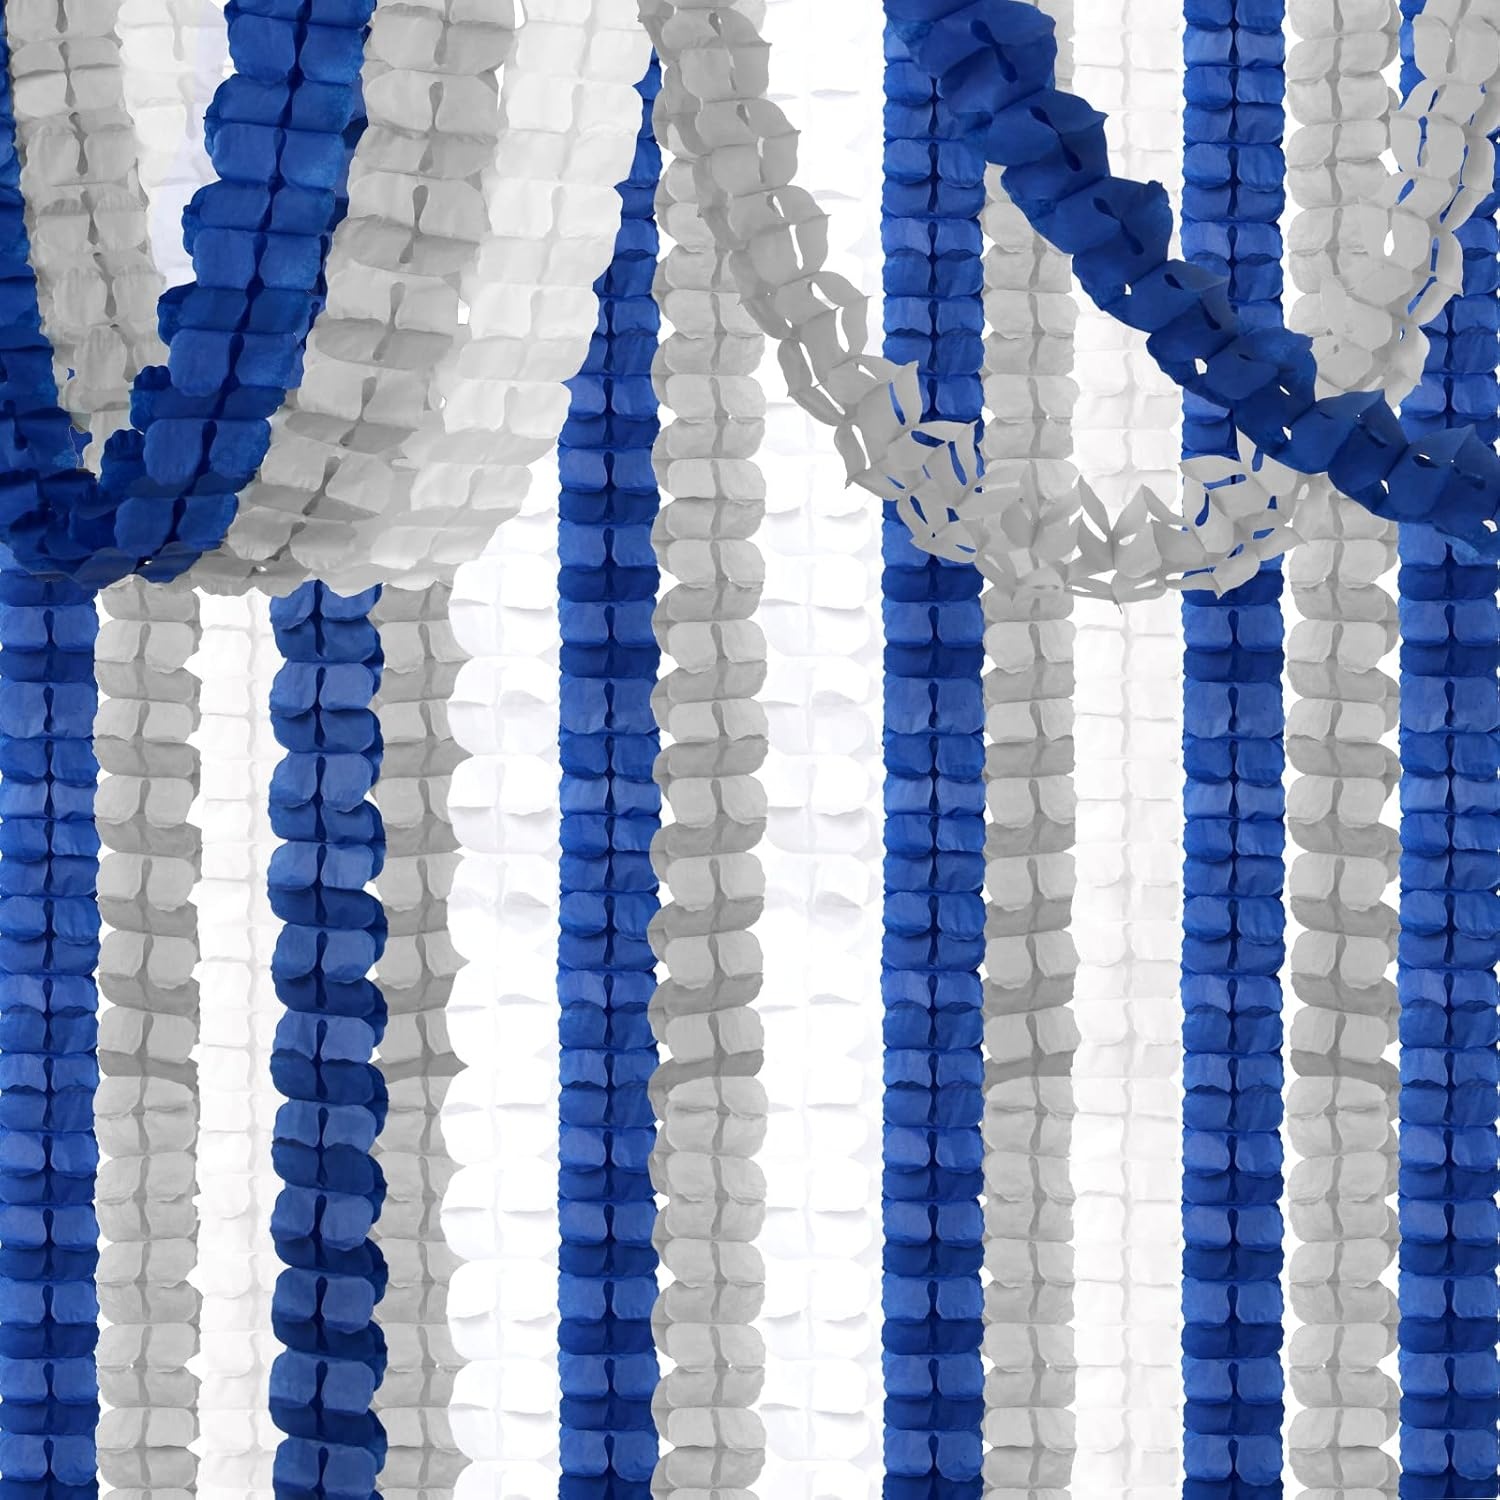
Navy-Blue White-Silver Party-Decorations Streamers Garland - 12pcs Royal Graduation 2025 4-Leaf Clover Paper Streamer Men Boy Birthday Wedding Bridal Shower Flower Banners Fathers Day Decor Ouruola
Overview Brand : OURUOLA Color : Navy Blue White Silver Material : Paper Item Length : 11.8 Feet Is Artificial Garland : No About this item 【Package Contains】The sets include 12pcs 4-Leaf Paper Clover Garland in navy blue white silver color.Each one is 11.8ft length, total 141.6ft.The size is 4inch*6inch when folded. 【 Easy to assemble 】Just open the package pull the rope on both sides of the garland then hang the garland directly ,you don't need to diy them,which can really save your time and energy. 【 Reusable】With excellent workmanship, the paper garland won’t break or drop easily. It's easy to reusable. 【Widely Used】They are perfect for graduation party decorations 2025,blue birthday party decorations for men, Fathers Day decorations, wedding ,bridal Shower,boy birthday decorations. 【Quality Guarantee】If you are not satisfied with the products,please contact us for a refund or replacement. We have a 30 day refund guarantee for every purchase.
Brand: OURUOLA
Category: Arts & Entertainment > Party & Celebration > Party Supplies > Party Streamers & Curtains > Crepe Paper Streamers